Taylor Martin

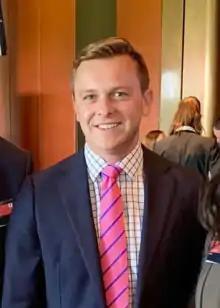

Taylor Mitchell Martin (born ) is an Australian independent politician. He is a former Liberal member of the New South Wales Legislative Council, being first appointed as a Liberal MLC on 3 May 2017, re-elected at the 2019 New South Wales state election, before being expelled from the party in April 2024 over allegations of bullying and abuse.